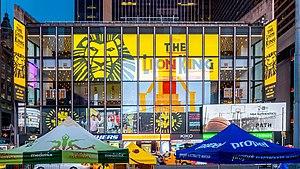
Le Minskoff Theatre est un théâtre de Broadway construit en 1973 et situé sur Broadway, dans le Theater District, dans le centre de Manhattan, à New York.